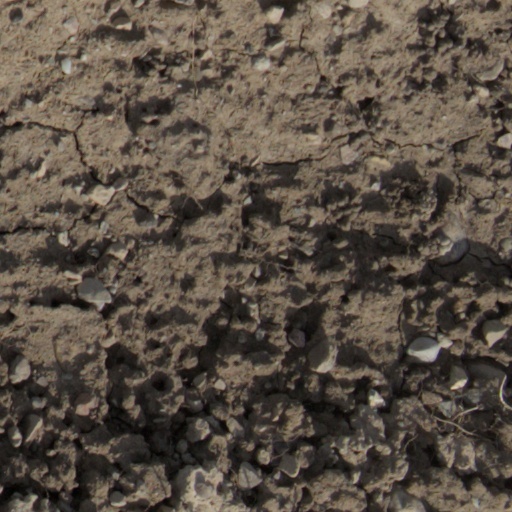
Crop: wheat